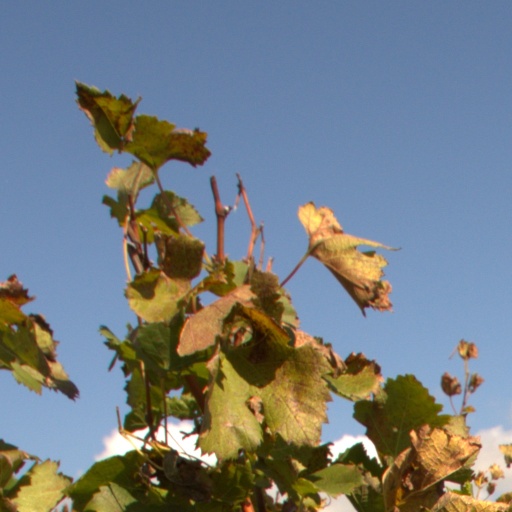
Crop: grape